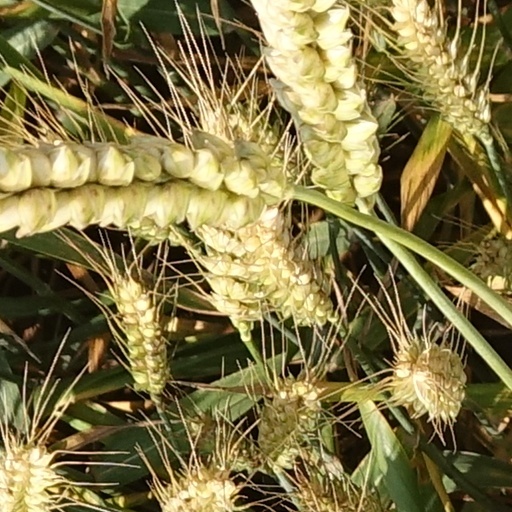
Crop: wheat